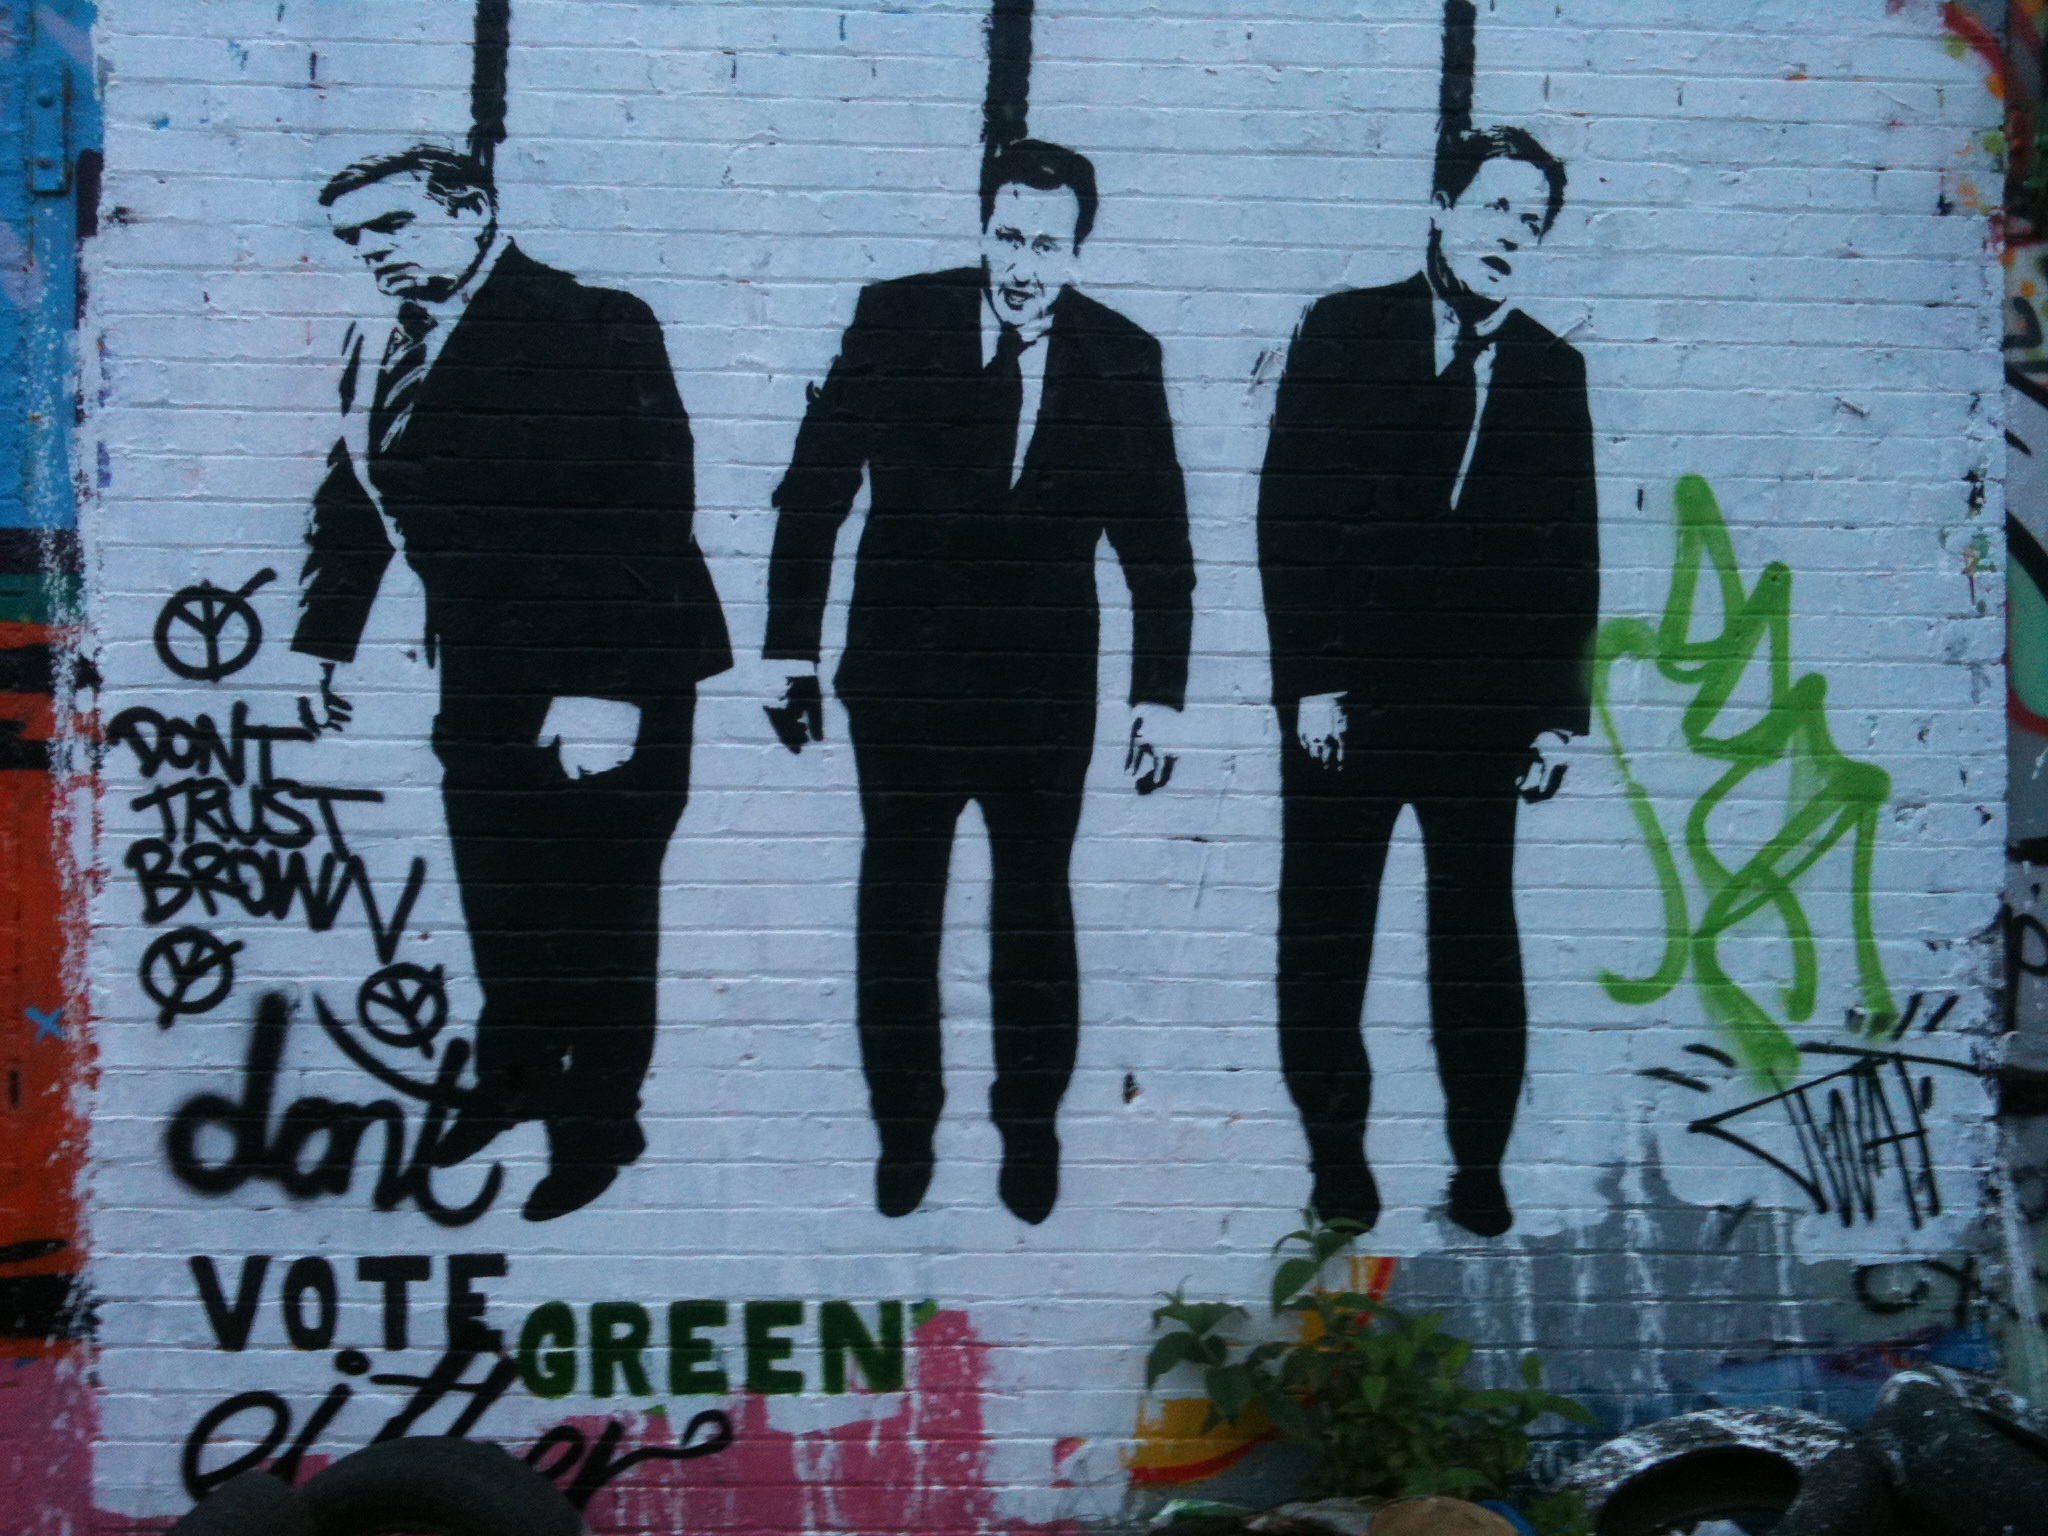
alley, city, urban, wall, young, youth, spray, artistic, paint, grunge, graffiti, street art, london, art, cool, can, mural, tag, politics, expression, culture, vandal